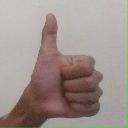
अक्षर: थ